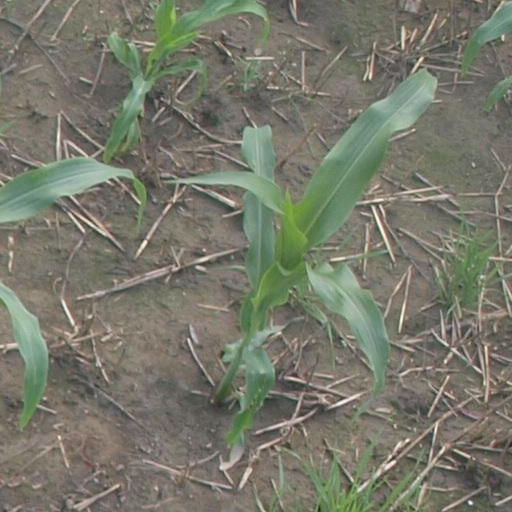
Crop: maize; corn